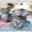
Label: cat